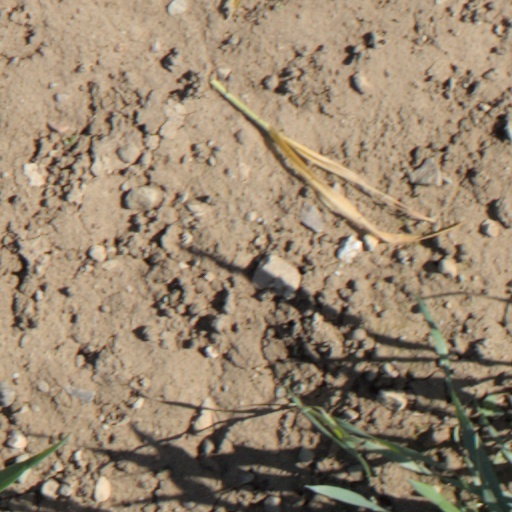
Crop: wheat